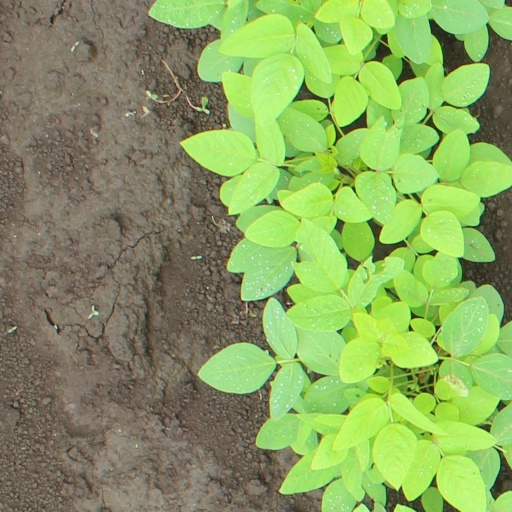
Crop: soybean